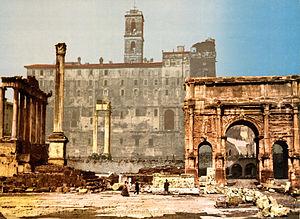
203 est une année commune commençant un samedi.